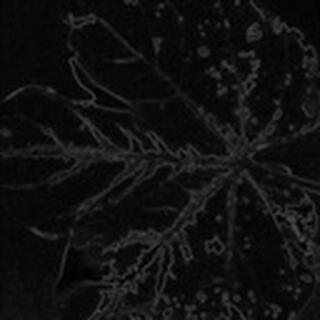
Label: cotton_bacterial_blight